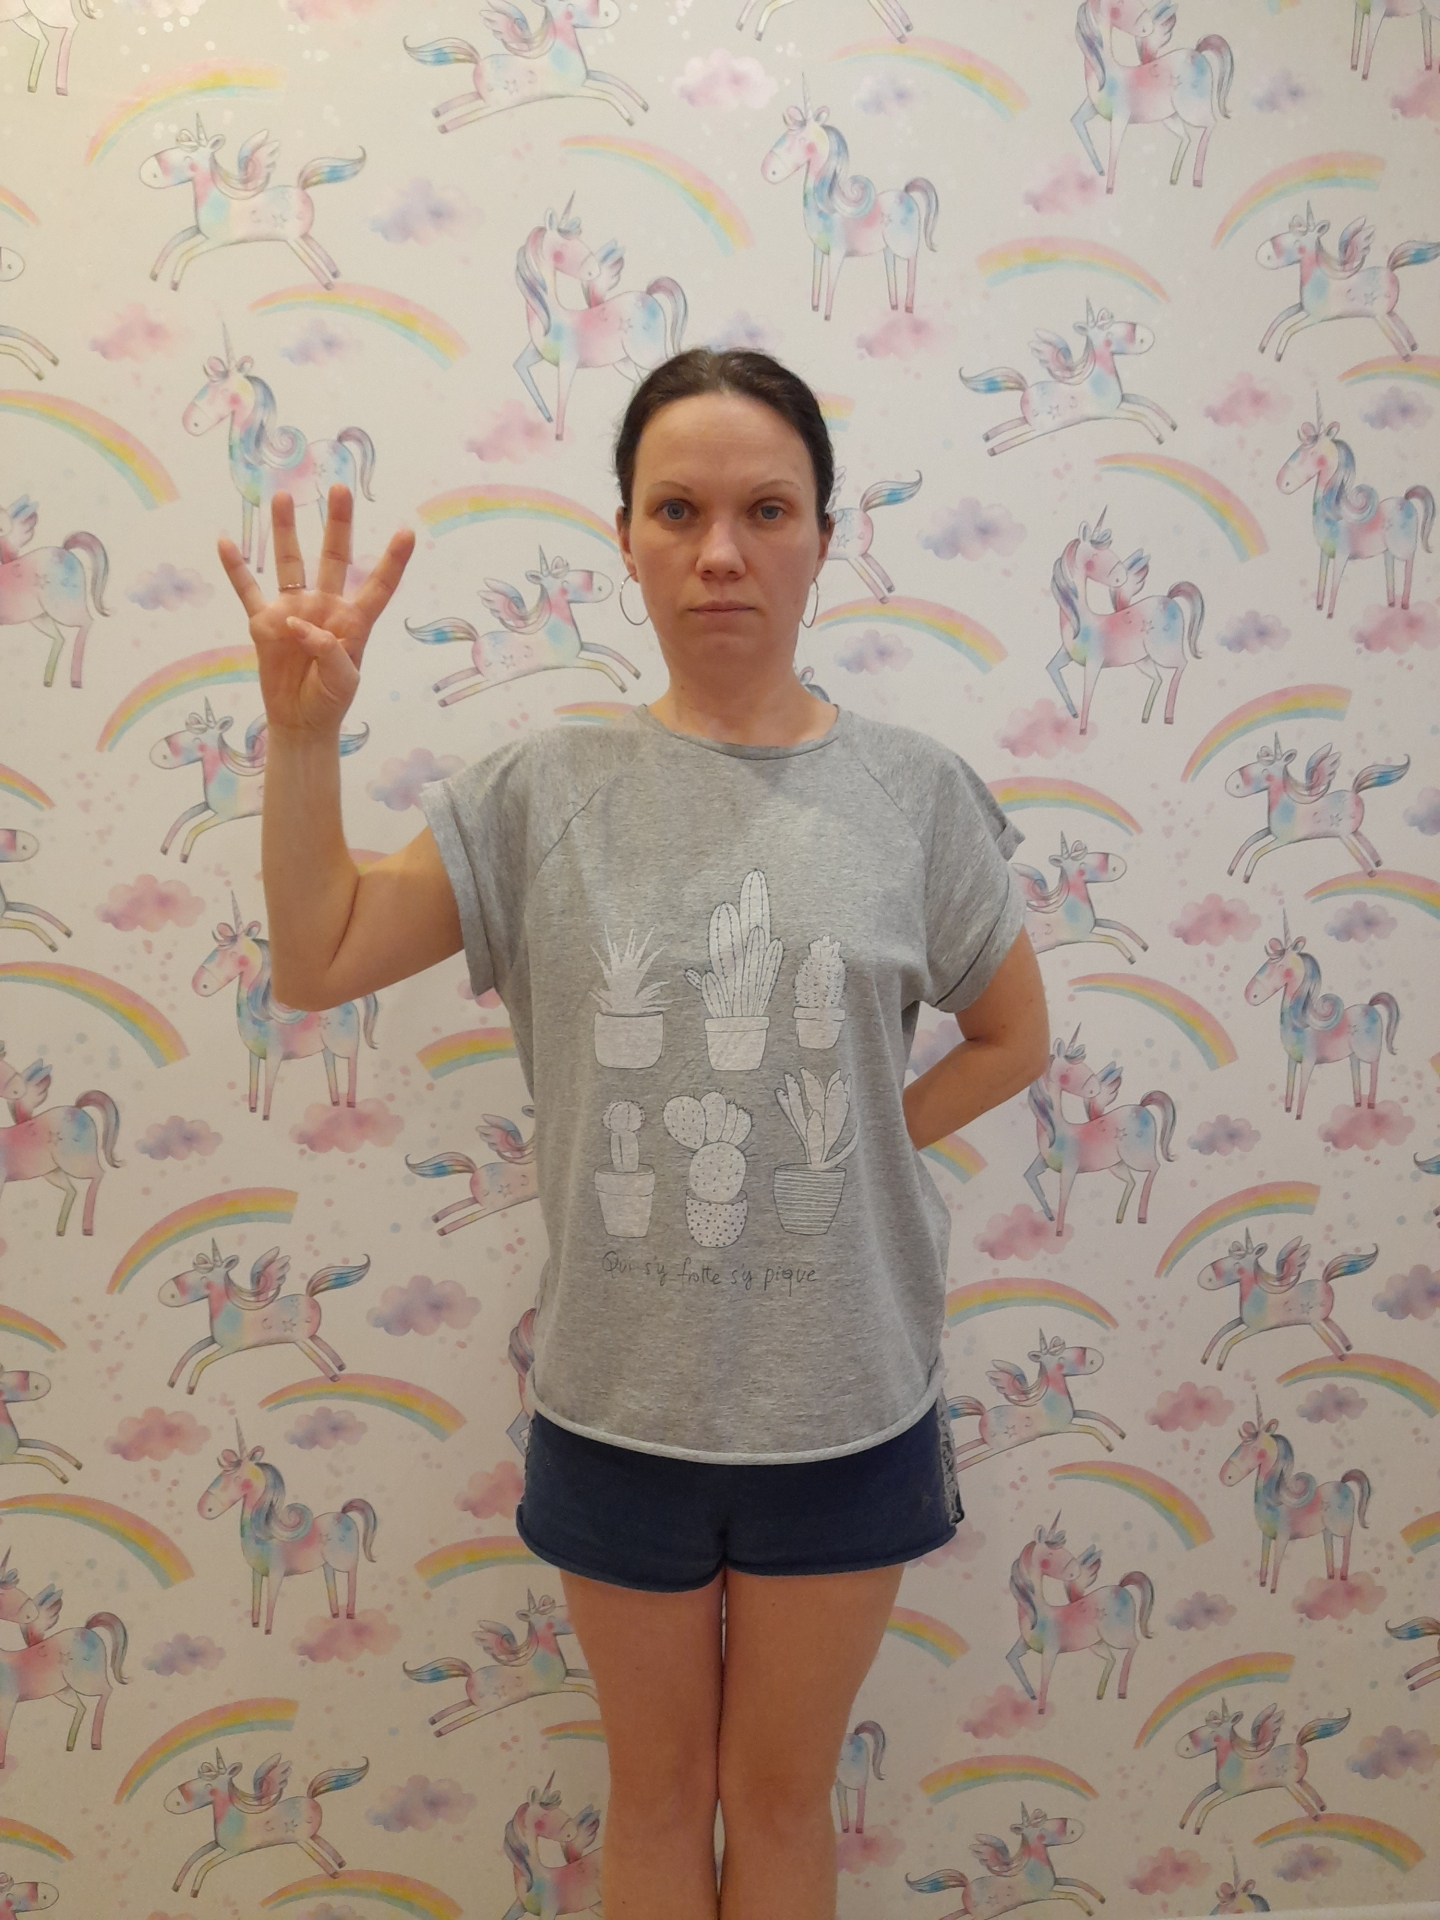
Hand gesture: four